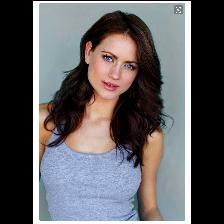
Label: Human